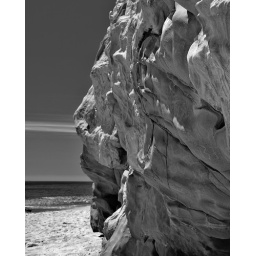
Hole in the wall face - B&W